History of the Jews in Rome

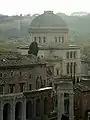
The Great Synagogue of Rome

The Renaissance period, spanning from the 14th to the 17th century, was a time of significant cultural, artistic, and intellectual revival in Europe. For the Jewish community in Rome, this era was marked by both opportunities for cultural contributions and episodes of severe persecution. Despite their contributions, the Jewish community faced significant persecution during the Renaissance. The rise of the Catholic Church's power and the Counter-Reformation led to increased antisemitism and restrictive measures against Jews. The establishment of the Roman Ghetto in 1555 by Pope Paul IV marked a particularly dark period for the Jewish population. Despite the harsh conditions, the Jewish community in the Ghetto maintained a vibrant intellectual and religious life.